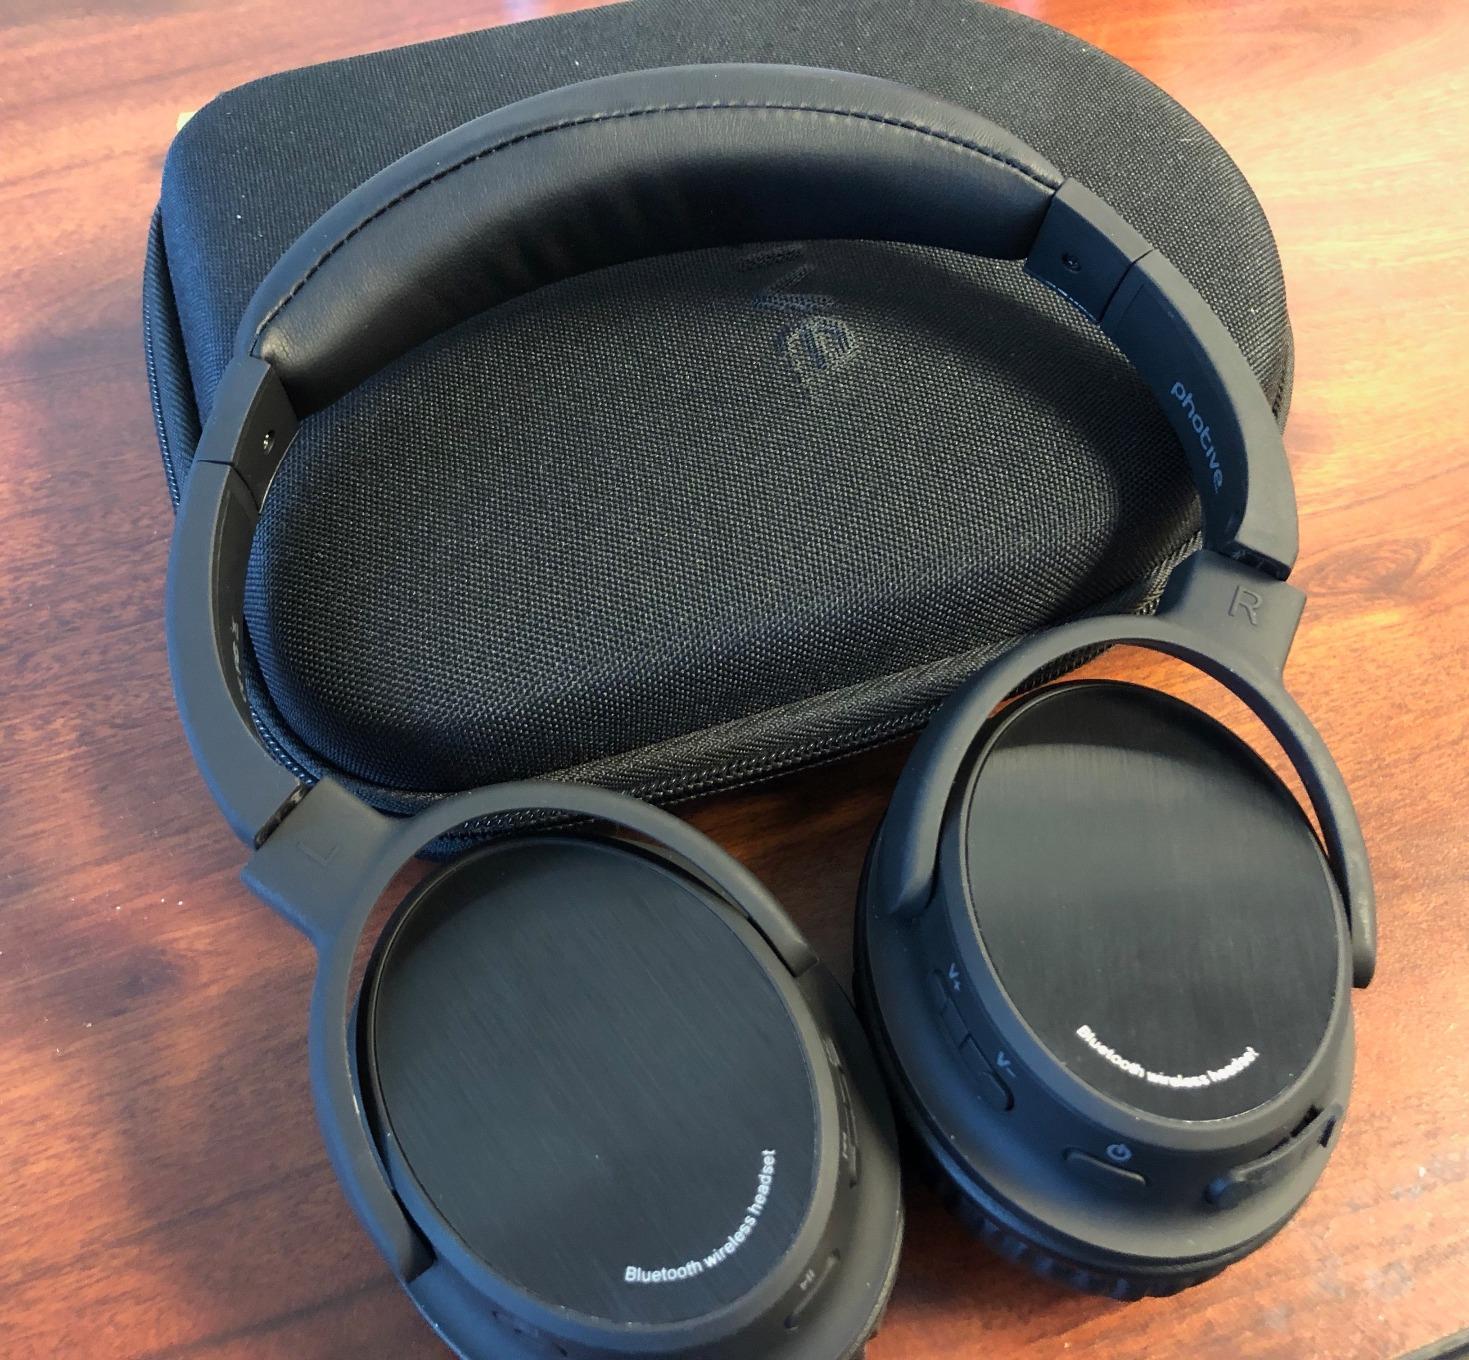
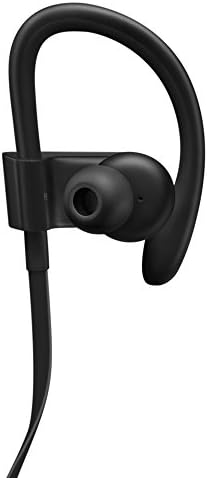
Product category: headphones
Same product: no